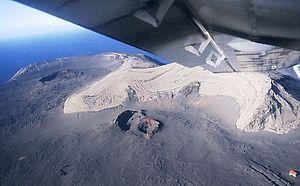
Surtsey est une île volcanique située au large de la côte méridionale de l'Islande, à l'extrémité sud des îles Vestmann. Elle s'est formée à la suite d'une éruption volcanique qui a commencé à 130 mètres sous le niveau de la mer aux alentours du 10 novembre 1963, a atteint la surface le 14 novembre 1963 et s'est terminée le 5 juin 1967. C'est à cette date que l'île a atteint sa superficie maximale avec 2,65 km² et sa hauteur maximale avec 173 mètres d'altitude. Depuis, sous l'action érosive du vent et des vagues, l'île a diminué de superficie pour ne mesurer plus que 1,41 km² en 2008. Elle a perdu aussi en altitude à cause de l'érosion essentiellement maritime, du compactage des couches sédimentaires sous-jacentes et à un moindre degré du réajustement isostatique de la lithosphère.